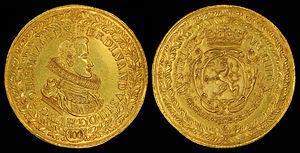
Le ducat est une ancienne monnaie d'argent et d'or circulant à l'origine dans l'Europe du Moyen Âge à partir du XIIᵉ siècle et dont l'usage se perpétua jusqu'au début du XXᵉ siècle, notamment dans l'Empire austro-hongrois.